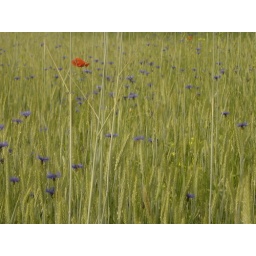
Poppy flower in the middle of the wheat field